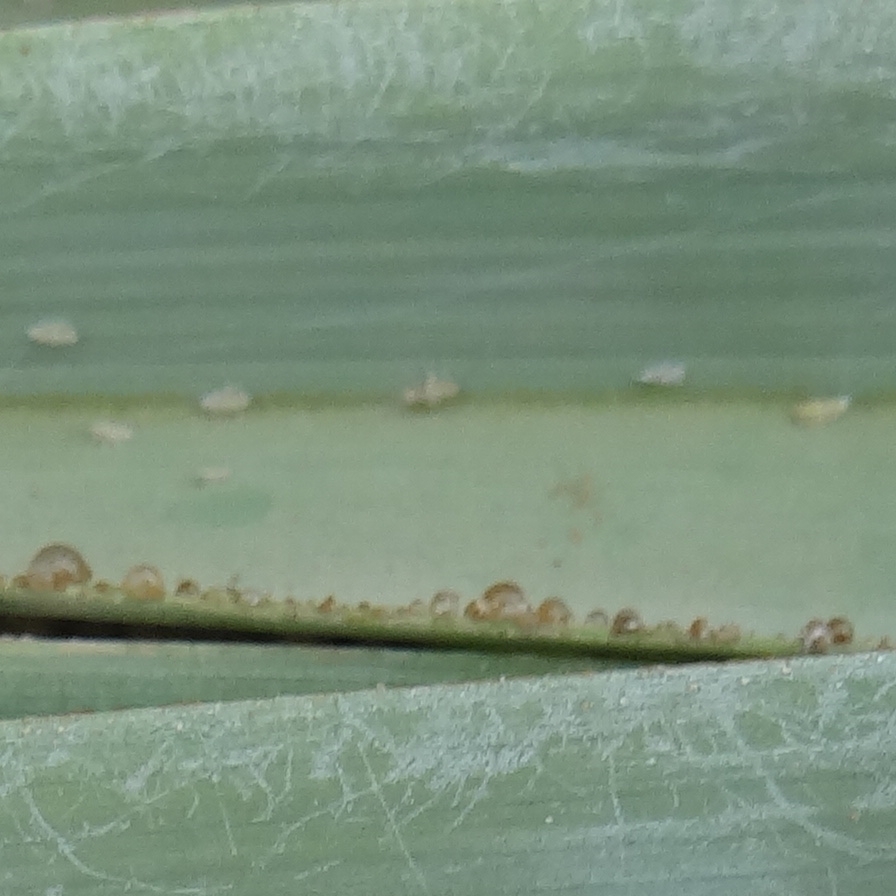
Label: Dubas